Holly Warlick

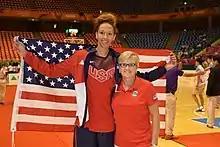
Mercedes Russell with coach Holly Warlick after the World University gold medal game in South Korea

Warlick was selected to be an assistant coach of the USA team at the World University Games held in Seoul, South Korea July 5–13, 2015. The team won all six games, including the championship game against Canada. The first three quarters, the game was quite close with four ties and four lead changes, but in the fourth the USA exploded for 34 points to pull out to a large lead, winning the gold-medal 82–63.